Geography of Canada

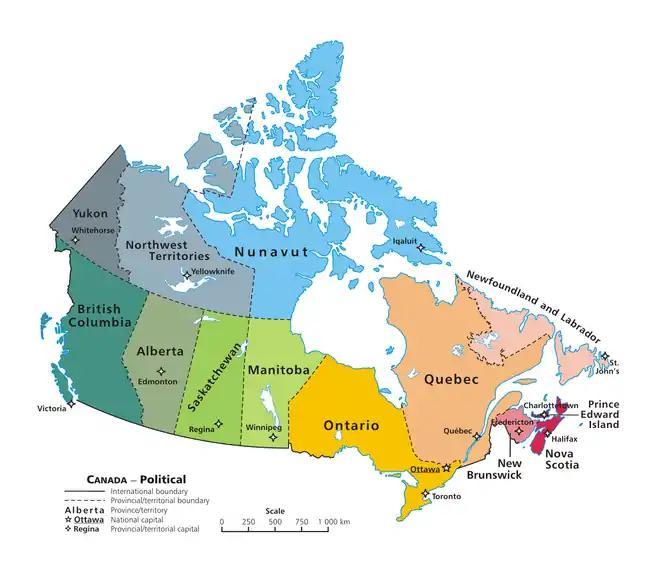

Canada is divided into ten provinces and three territories. According to Statistics Canada, 72.0 percent of the population is concentrated within of the nation's southern border with the United States, 70.0% live south of the 49th parallel, and over 60 percent of the population lives along the Great Lakes and St. Lawrence River between Windsor, Ontario, and Quebec City. This leaves the vast majority of Canada's territory as sparsely populated wilderness; Canada's population density is , among the lowest in the world. Despite this, 79.7 percent of Canada's population resides in urban areas, where population densities are increasing.